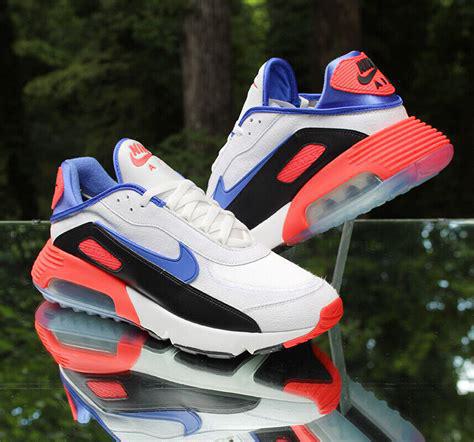
Brand: Nike
Model: Air Max 2090